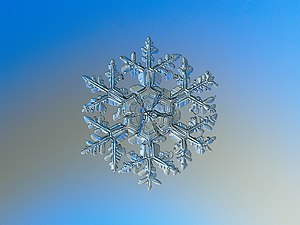
Sne / Geometri
Makrofotografi af snekrystal
Sne er porøst, frosset vand, der i form af snefnug falder som nedbør. Hvert snefnug består af snekrystaller. Det påstås, at der aldrig er to, der er ens. Fordi sne er sammensat af små, ru partikler, er den et kornet materiale. Dens struktur er åben, og sne er blød, medmindre det udsættes for eksternt tryk.